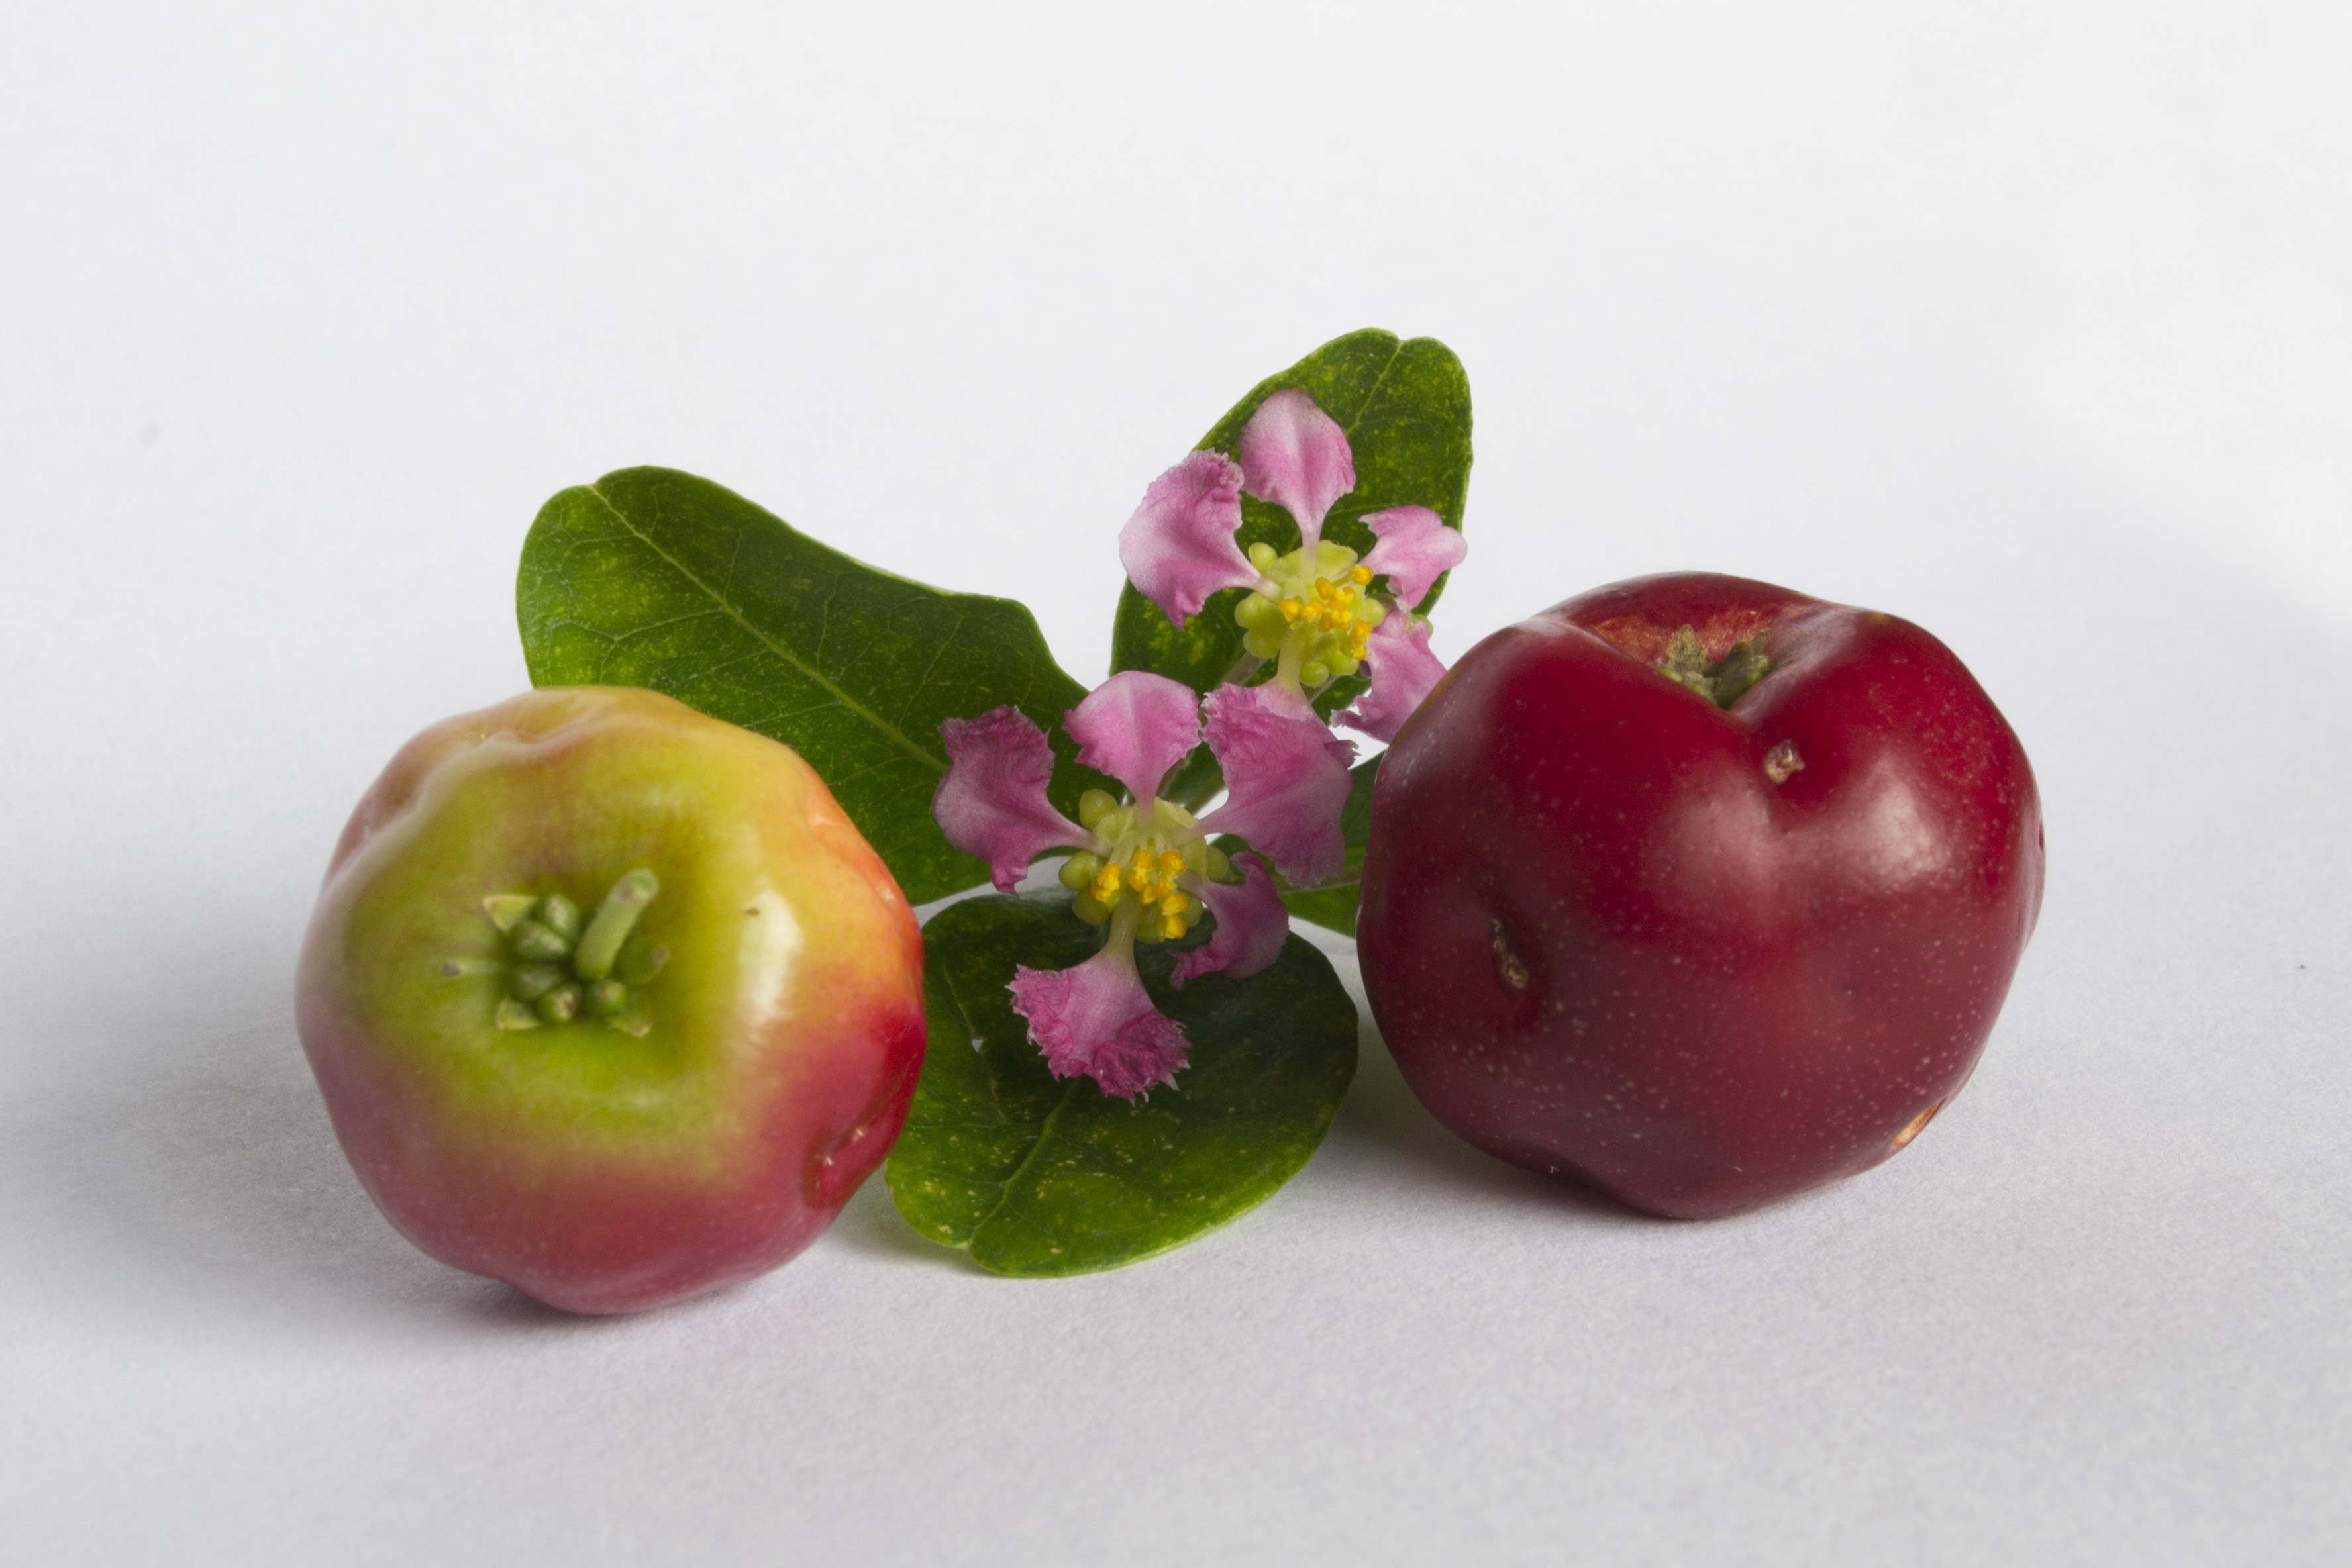
apple, plant, fruit, flower, food, produce, vegetable, brasil, verde, frutas, red fruit, flowering plant, rose family, land plant, frutas vermelhas, brazil acerolas, azerola